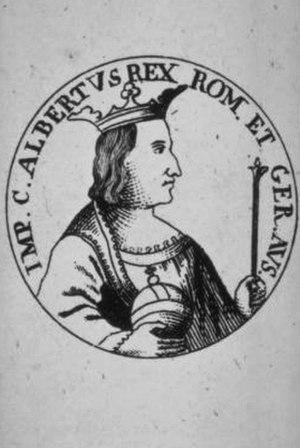
Soultzmatt [sult͡smat], dénommée localemement Soultzmatt-Wintzfelden, est une commune française située dans le département du Haut-Rhin, en région Grand Est. Cette commune se trouve dans la région historique et culturelle d'Alsace. Elle est connue pour ses grands terroirs viticoles dont le grand cru Zinnkoepfle. Ses habitants sont appelés les Soultzmattois et les Soultzmattoises.
Osenbach [ozənbax] est une commune française située dans le département du Haut-Rhin, en région Grand Est.